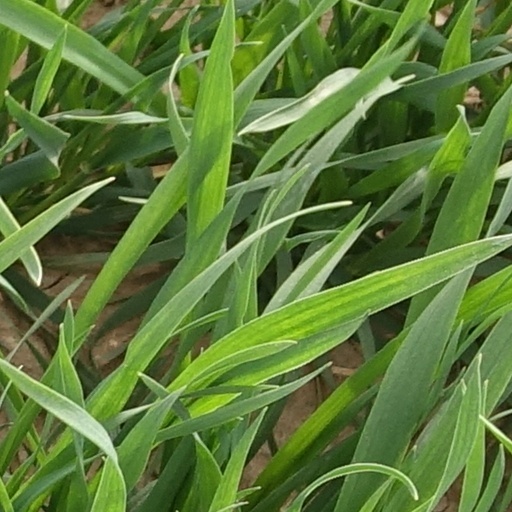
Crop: wheat